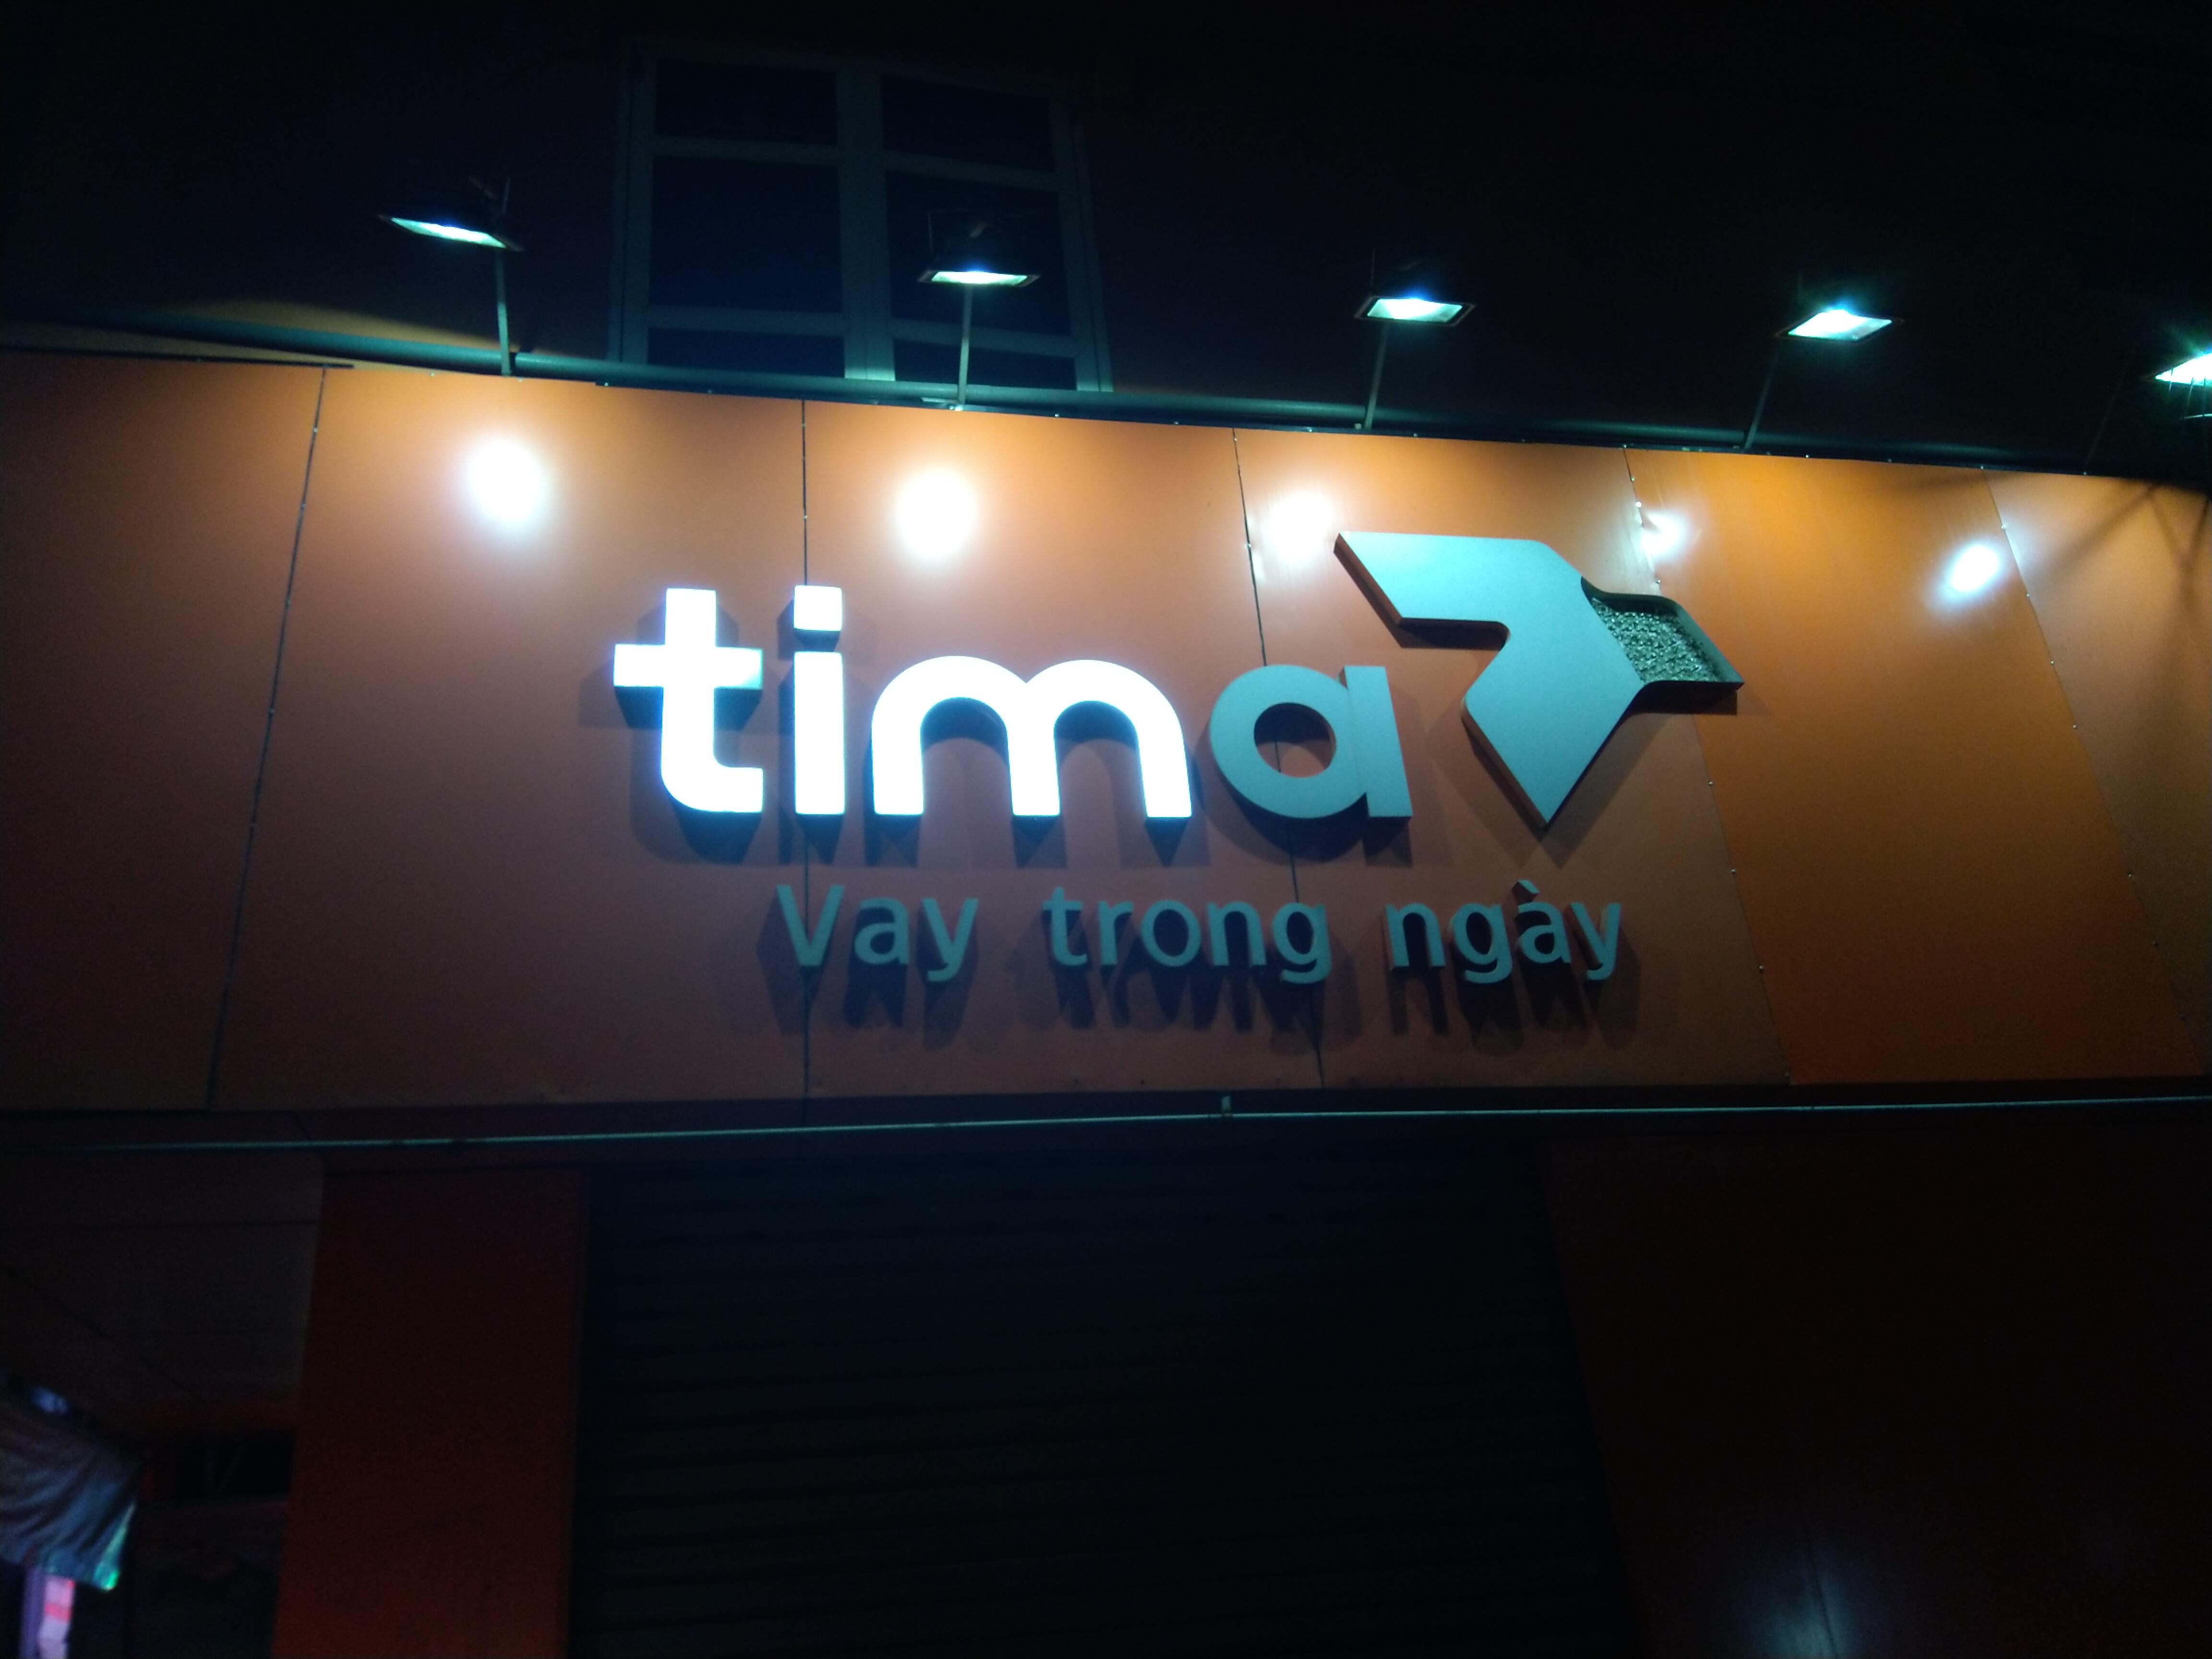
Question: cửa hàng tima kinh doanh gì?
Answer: cửa hàng tima cho vay tiền